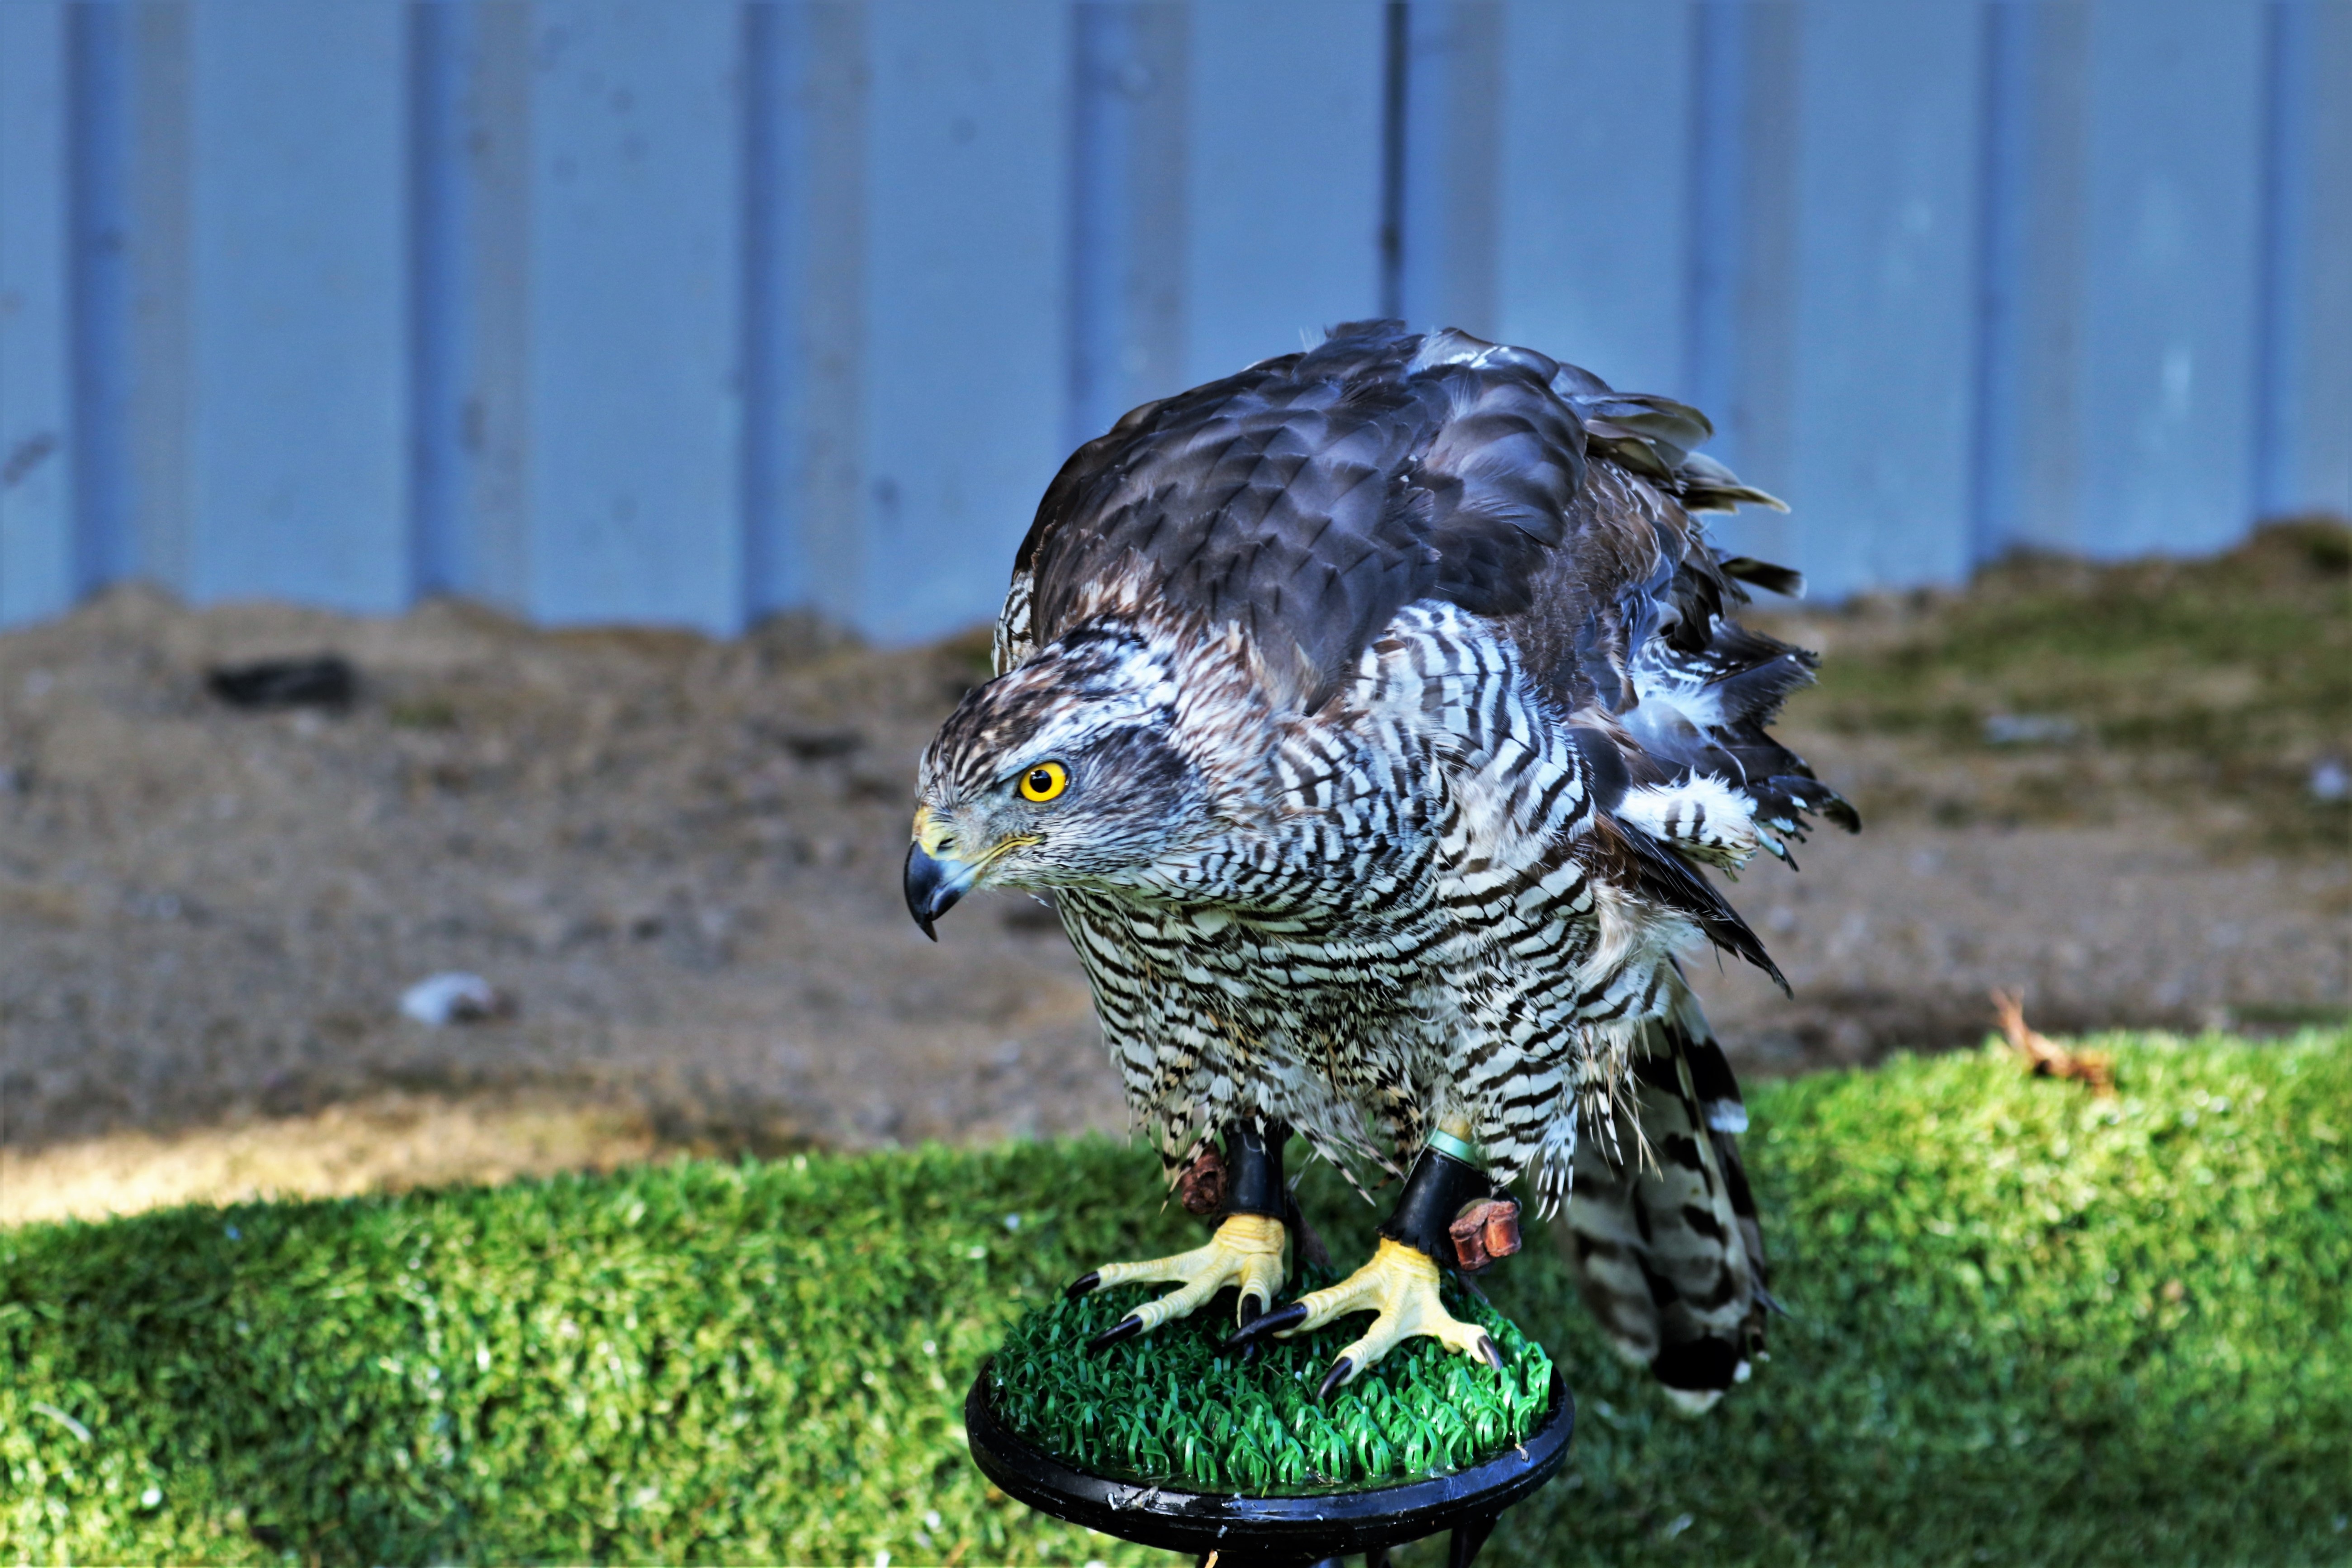
outdoor, bird, animal, wildlife, wild, portrait, beak, eagle, predator, hawk, avian, fauna, raptor, bird of prey, vertebrate, birdwatching, hunting, hunter, falcon, prey, goshawk